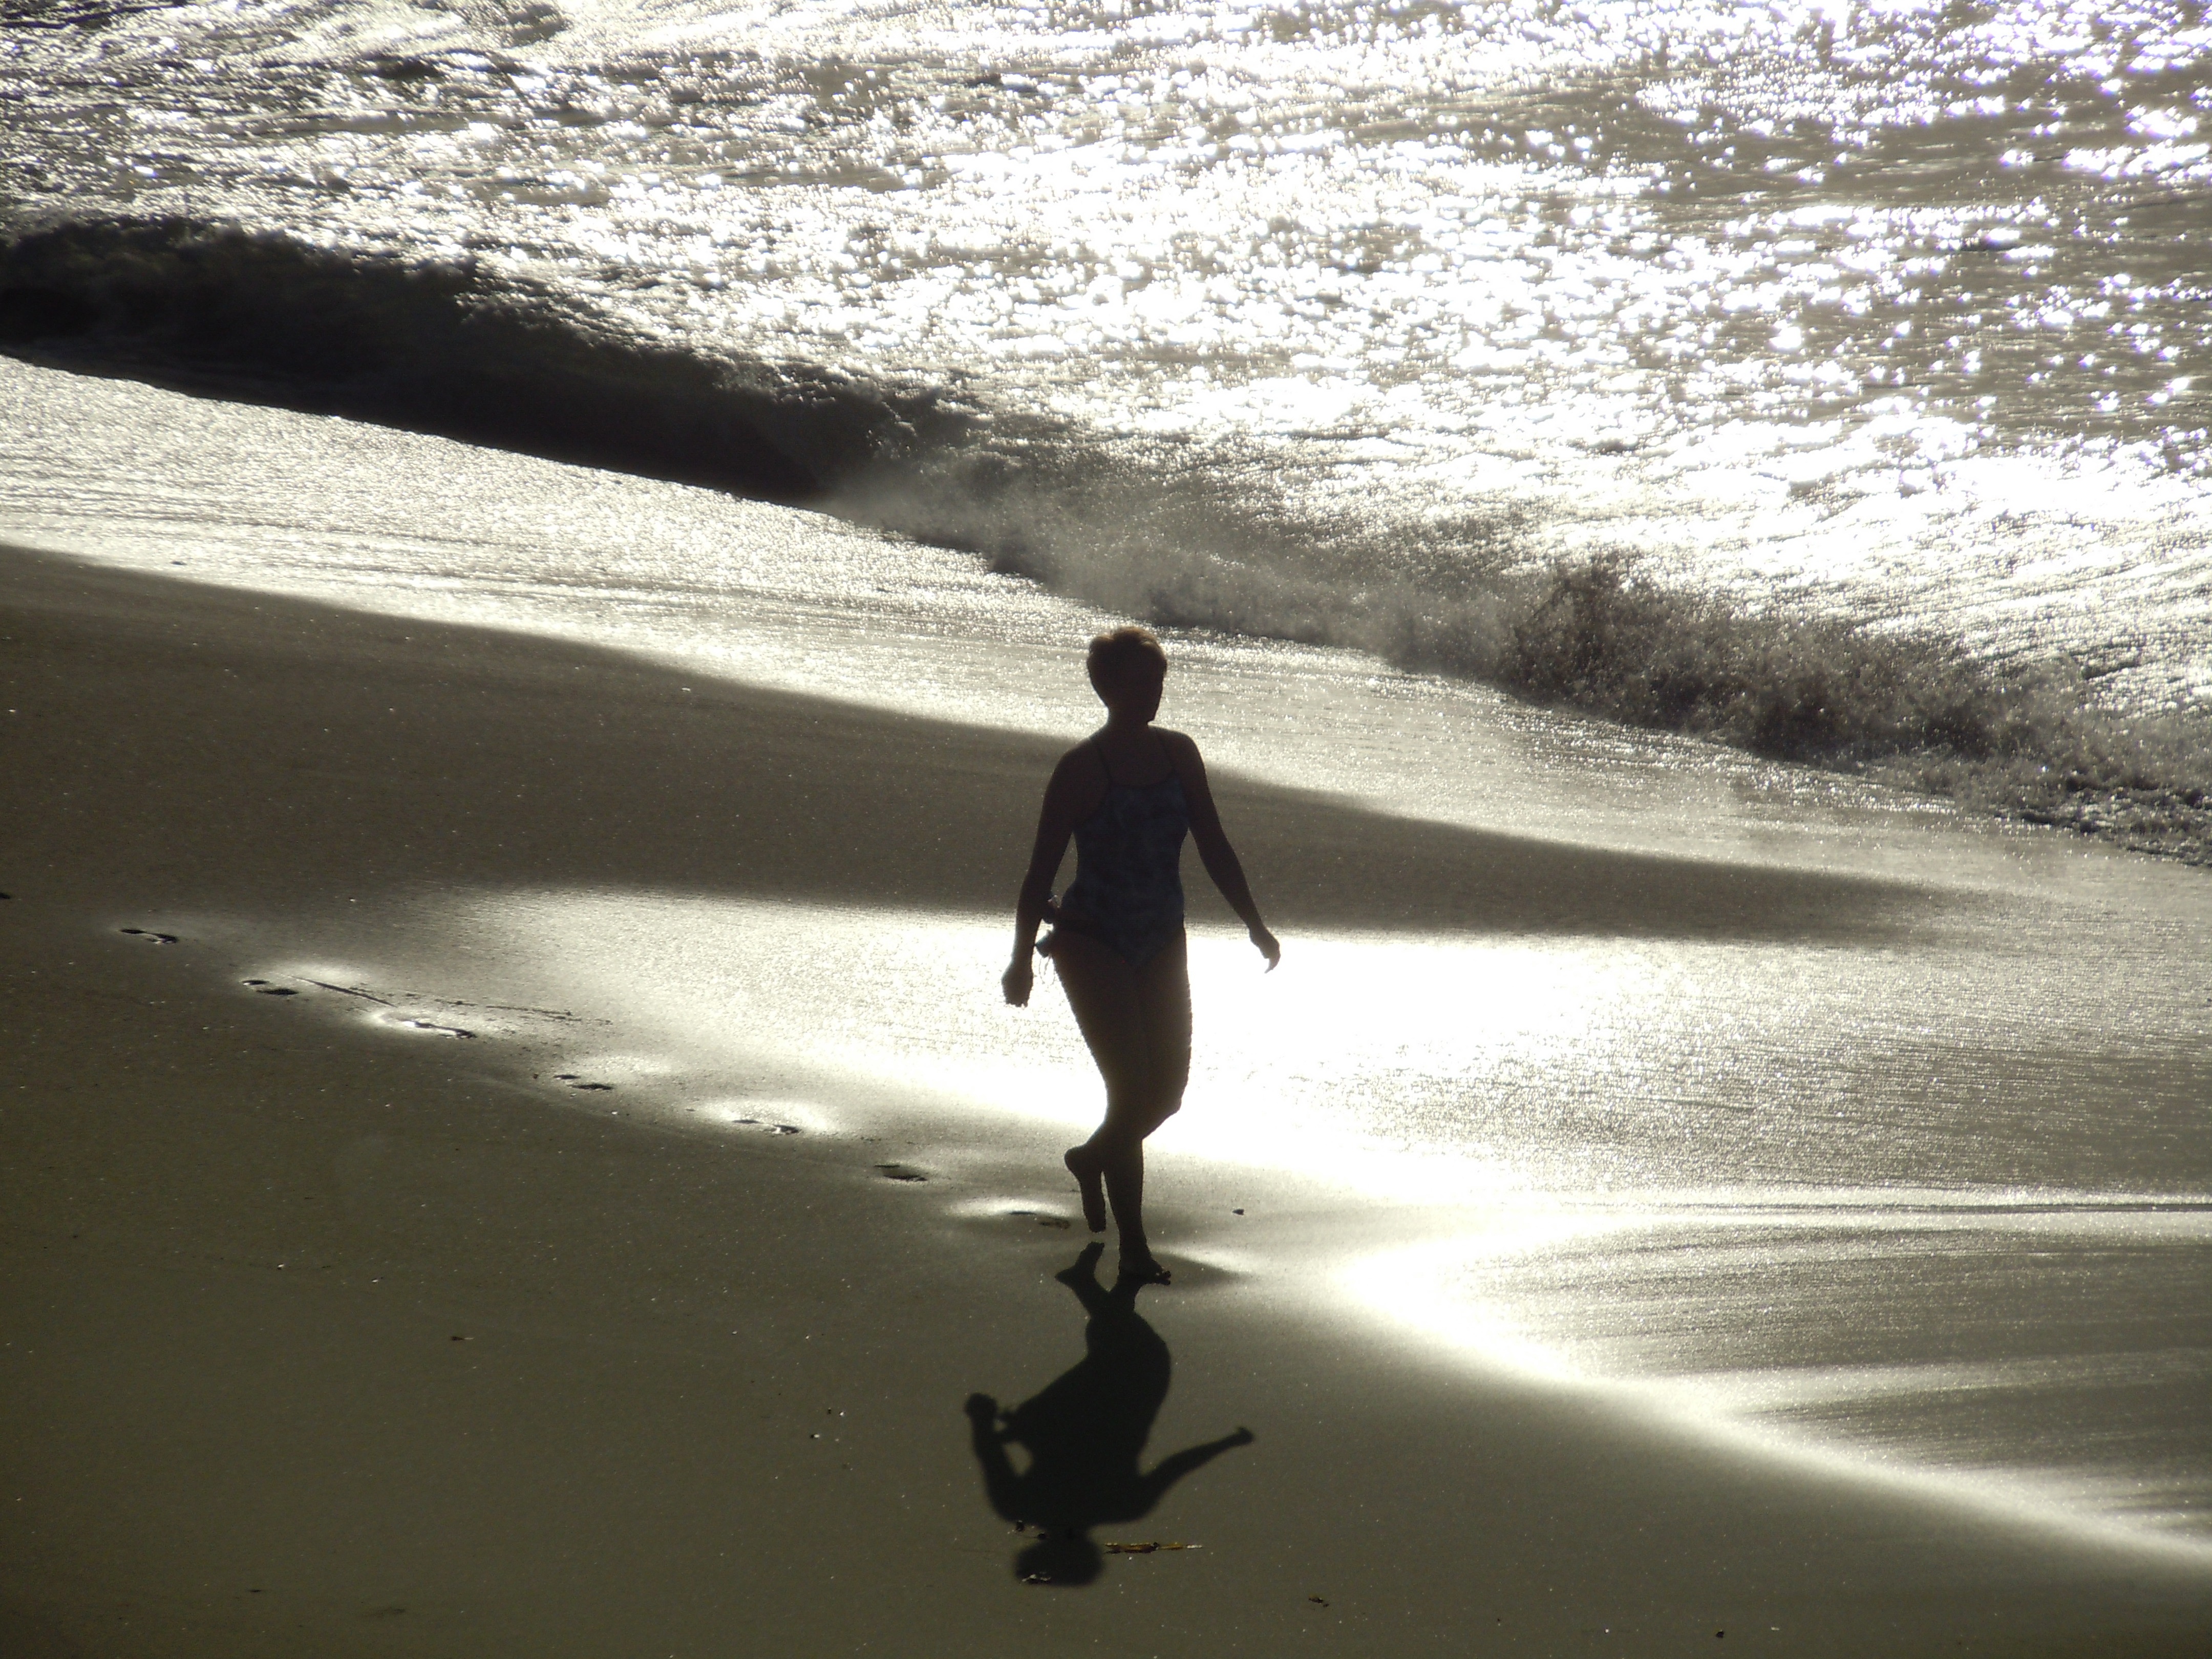
beach, sea, coast, water, sand, ocean, woman, wave, surf, shadow